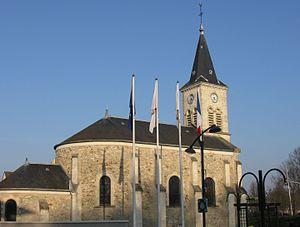
Église Saint-éloi d'Émerainville. (Seine-et-Marne, région Île-de-France).
Émerainville est une commune française située dans le département de Seine-et-Marne en région Île-de-France.